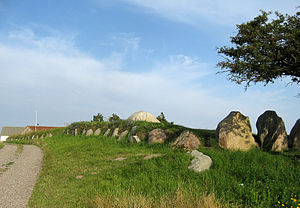
Grønsalen
Grønsalen
Langdyssen Grønsalen ved Fanefjord på den sydlige del af Møn
Grønsalen eller Grønjægers Høj fra bondestenalderen ca. 3.500 f. Kr. er en 102 m lang, 13 m bred og 2 m høj langdysse syd for Fanefjord Kirke og øst for Fanefjord på Møn. Højen, der også kaldes Grønjægers Høj eller Grønjæger og Fanes Sal, indeholder 3 gravkamre, men kun det vestlige gravkammer er intakt og urørt med en stor dæksten. Højen blev frivilligt fredet allerede i 1831. Dyssen er omgivet af 145 store randsten, og højen er navngivet efter sagnkongen Grøn, der var gift med Fane. Langdyssen er offentligt tilgængelig.